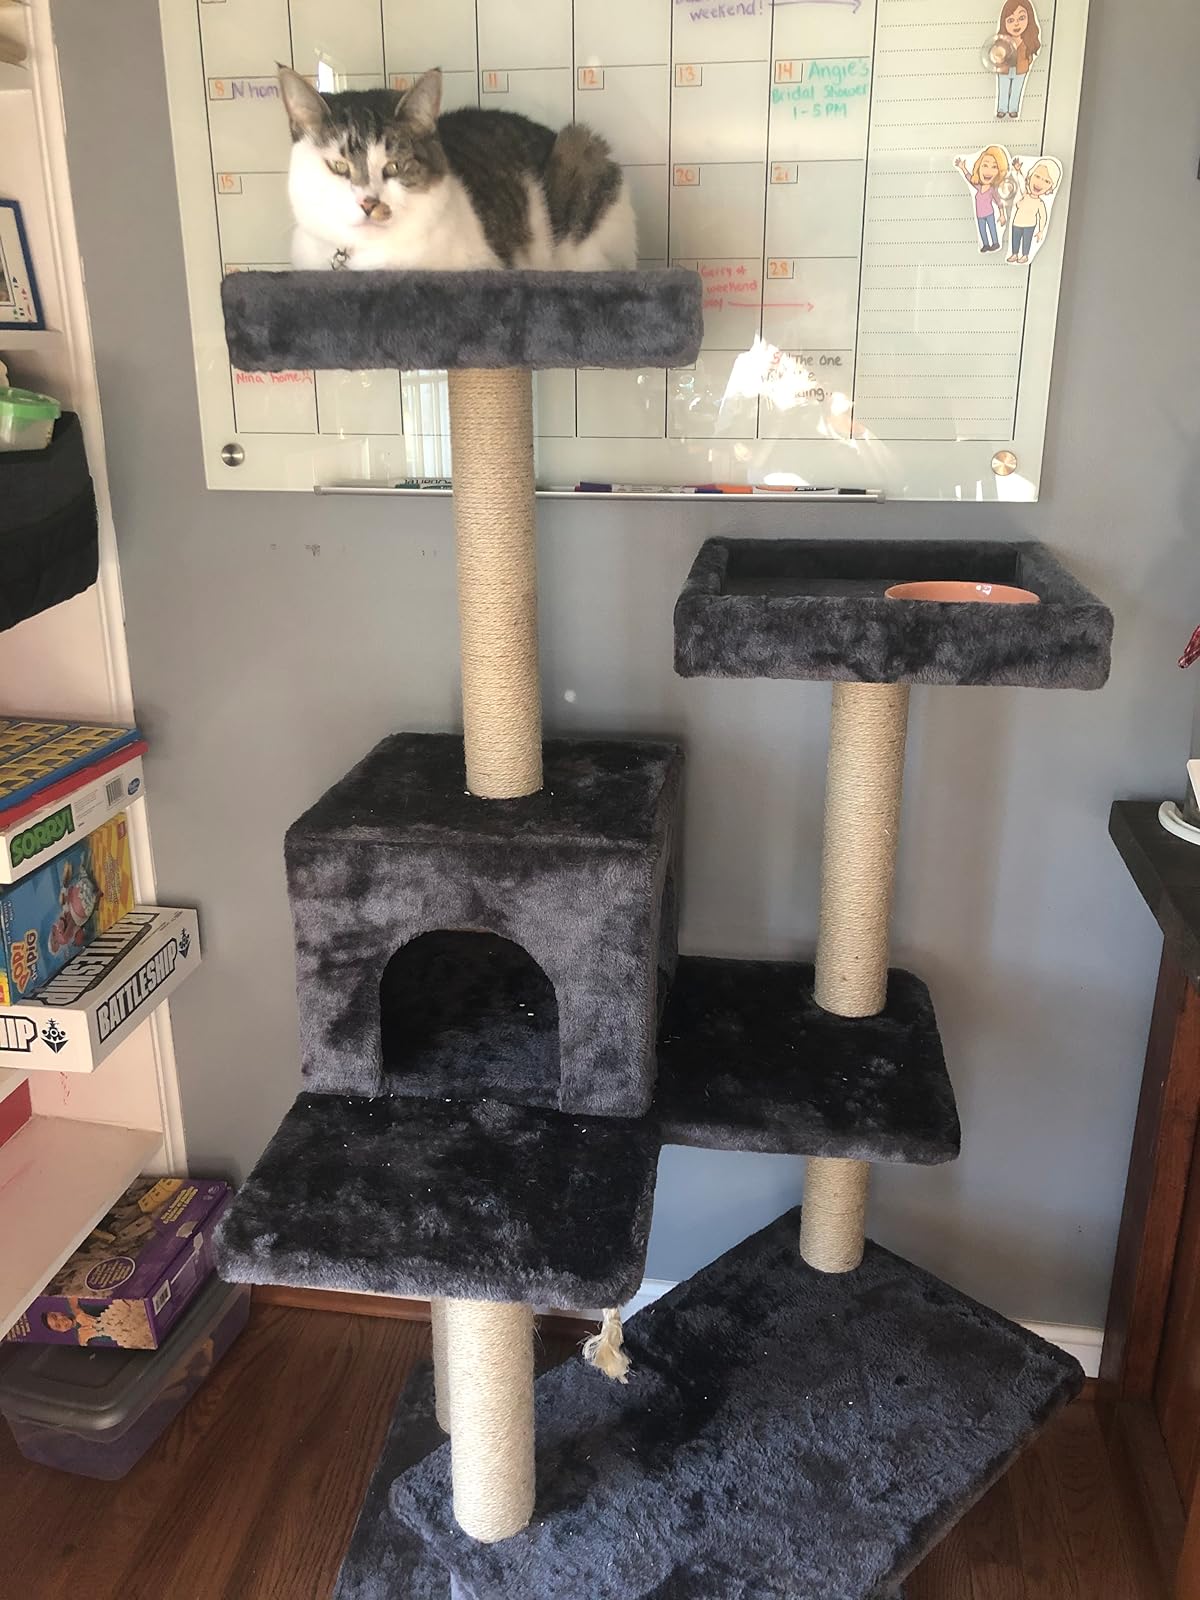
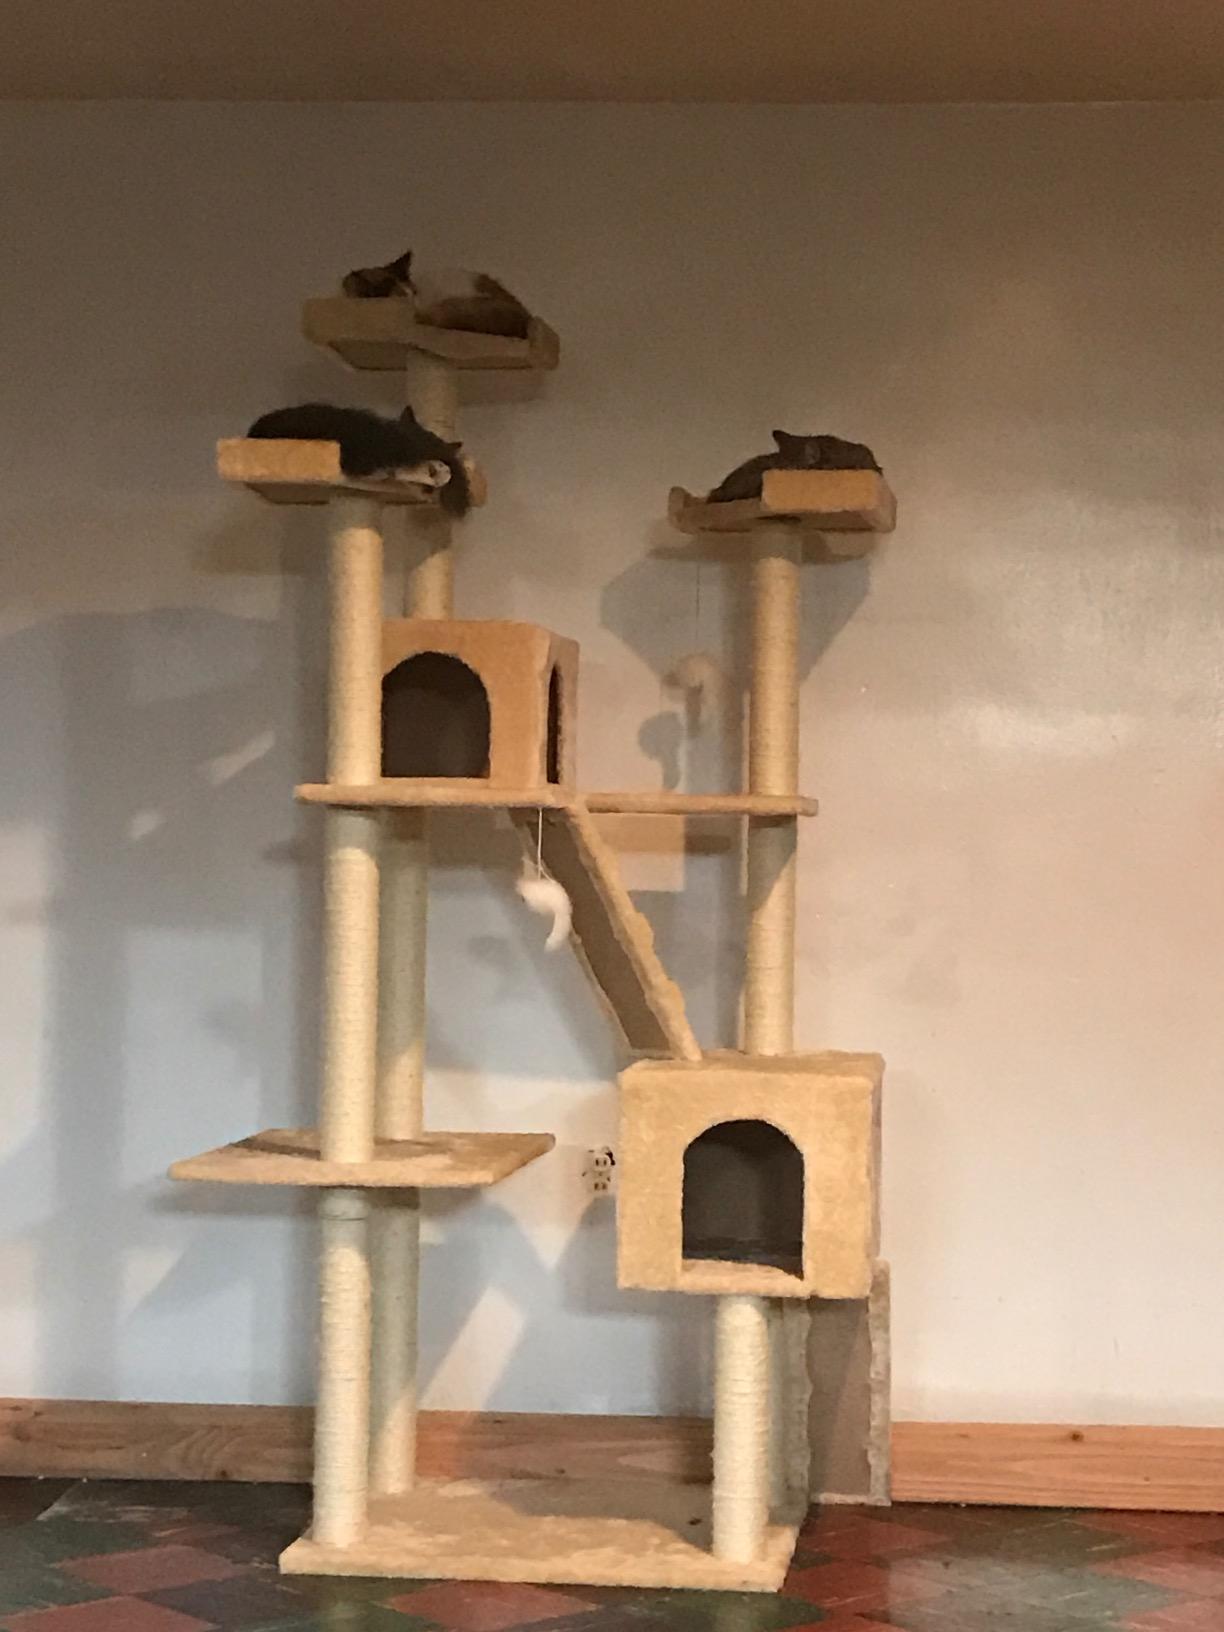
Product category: items_cat tree
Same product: no